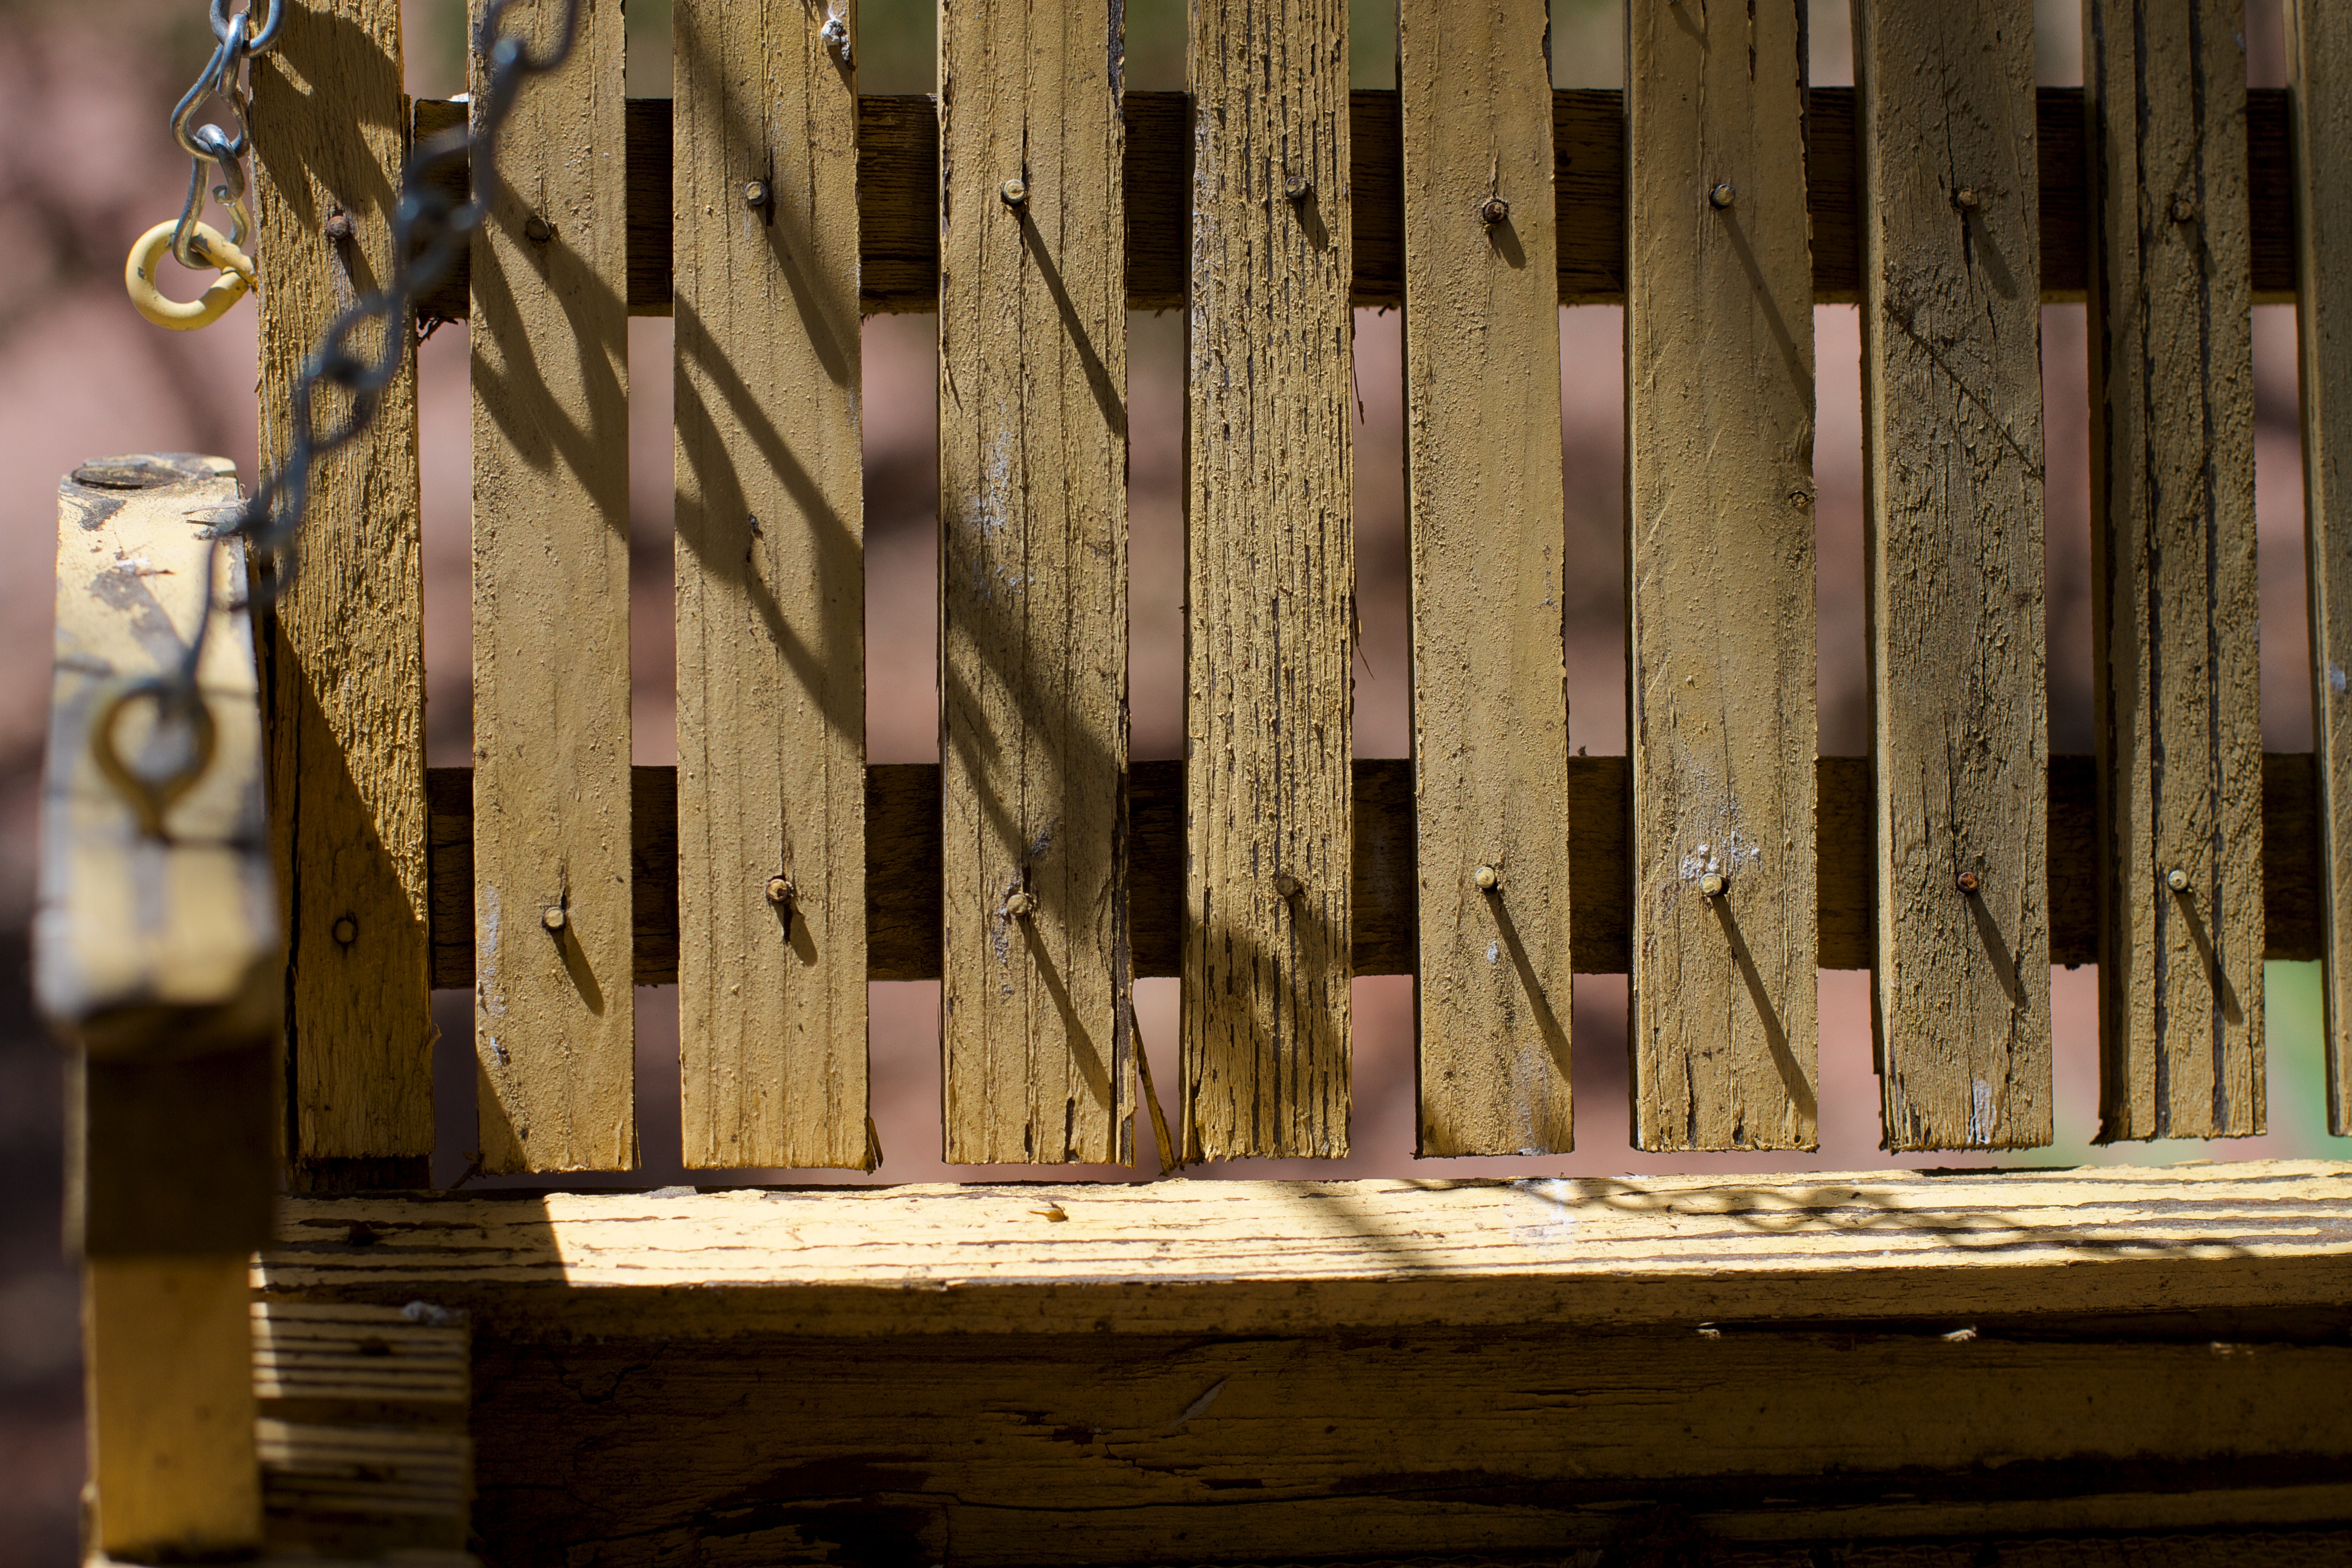
wood, interior design, art, design